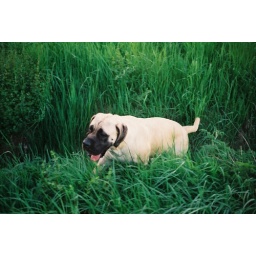
Dog running in high grass